Television in Mexico

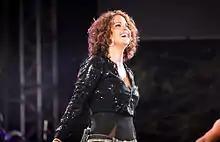
Lucero recognized by "People en Español" as the "Queen of the Telenovelas" celebrated on the 2013 issue of "Los 50 mas Bellos". Lucero has won more TVyNovelas Awards than any other actress.

Mexico is one of the first countries in the world to be known for producing telenovelas aimed at shaping national social behavior – one issue of which is on family planning during the 1970s. The Mexican model of telenovelas (soap opera) – then to be replicated by other telenovela-producing countries in Latin America and Asia for most of the 1990s – usually involves a romantic couple that encounters many problems throughout the show's run, a villain and usually ends with a wedding. One common ending archetype, consists of a wedding, and with the villain dying, going to jail, becoming permanently injured or disabled, or losing his/her mind. The use of sexually themed episodes starring the leading couple of the story has been a common element through most Mexican (and even Latin American) telenovelas. "Senda prohibida" was the first telenovela produced in Mexico. It was produced by Telesistema Mexicano and broadcast June 12, 1958, from Monday to Friday.